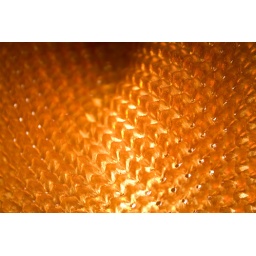
.MGX by Materialise. Voorbeelden van 3D printing. Tulip.MGX ontworpen door Peter Jansen.